RMS Andes (1939)

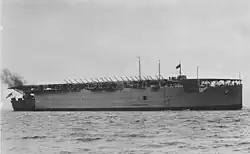
In 1942 escorted Convoy WS 19P, in which "Andes" sailed from the Clyde to Freetown

At Halifax, "Andes" embarked 2,719 troops and joined eastbound Convoy TC 14 to the UK. She was also carrying 2,454 tons of general cargo. Other troop ships in TC 14 were "Monarch of Bermuda", "Reina del Pacifico" and "Warwick Castle", plus Union-Castle's and Union Steam Ship Co's . The light cruiser led an escort of seven Royal Navy and four Canadian destroyers. TC 14 reached Liverpool on 17 October, where "Andes" then stayed for repairs that took 12 days.